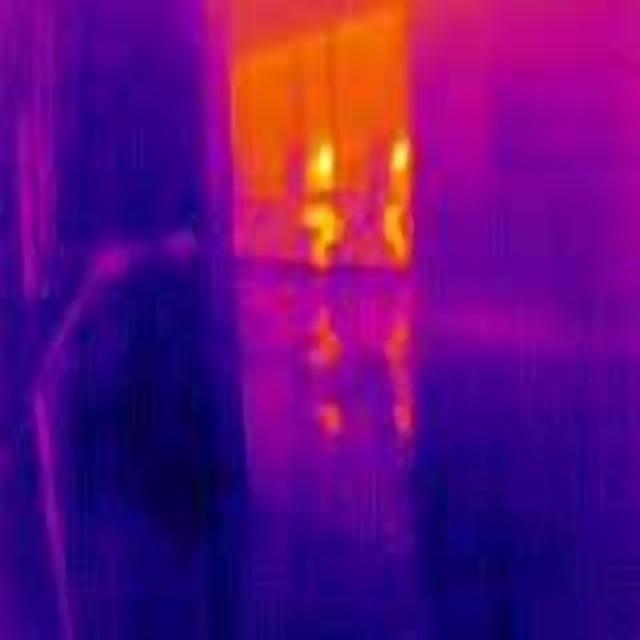
Detected objects:
label: person
label: person